Patcham

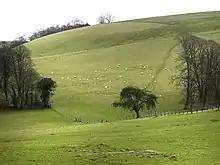
Sheep on Tegdown Hill

To the south of the A27 and on the western edge of Patcham is Ladies Mile Down. The area is a remarkable survival of plateau chalk grassland on Downland where almost all such flattish sites have been destroyed by modern farming and has been designated as Local nature reserve. The ancient turf has preserved lots of odd linear banks which are surviving fragments of an Iron Age and Romano-British lynchetted field system. The banks once stretched across the line of the A27 bypass, beyond which one or two more fragments also survive. At the eastern end of the Down is a Bronze Age burial mound recognisable by a low, grassy tump.The area is rich summer flowers. Harebell, Sussex rampion flower, rockrose and yellow rattle are enjoyed by locals here and at midsummer there are still good numbers of glowworms. Later in the summer months the violet-blue of devil’s-bit scabious and the powder-blue lesser scabious radiate.